Nicola Trussardi

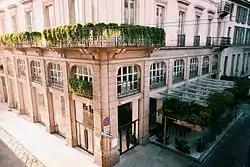
Marino alla Scala

In 1996 Trussardi restored the Marino alla Scala, located beside the La Scala opera house in Milan, which now contains several different establishments, including a Trussardi boutique and showroom. He originally purchased the building in 1989, and spent about $67 million over seven years to have the complex completed. During the construction, the municipal government attempted to extort money from Trussardi through major fines and slow bureaucratic responses. The property was originally built in 1876, and was restored by Dutch artists Ben Van Os and Rainer Van Brummelen in the neo-mannerist style. The first exhibition to be held in the gallery was a series of 105 sketches by Pablo Picasso.